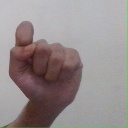
अक्षर: घ